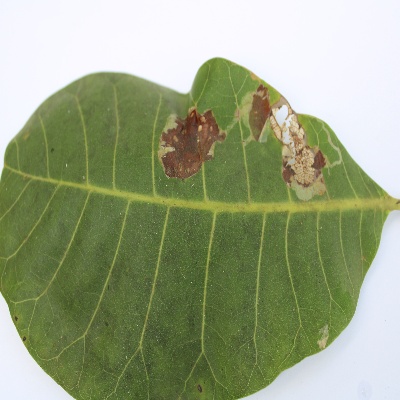
Crop: Cashew
Condition: leaf miner